Gurudongmar Lake

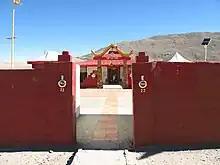
Gurudwara constructed by Sikh soldiers near the lake

The lake has an area of and its peripheral length is . The area surrounding the lake, also known as Gurudongmar, is inhabited by yaks, blue sheep and other wildlife of high elevation.